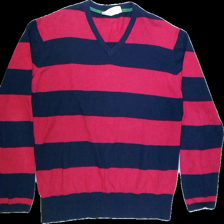
View: front
Type: Shirt
Category: Ladies
Brand: Not Applicable
Colors: Blue, Pink
Material: 55%hemp 45%cotton
Pattern: Striped
Cut: Regular, V-collar
Size: L
Season: All
Trend: No trend
Stains: No
Price range: <50
Recommended usage: Export